Westbrook station (Connecticut)

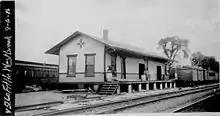
1852-built Westbrook station in 1916. The structure still stands and operates as a sports bar.

The New Haven & New London Railroad was chartered in 1848, began construction in 1850, and opened for service in July 1852. A station was located on the north side of the tracks off Essex Road (the modern location) just north of downtown Westbrook. The line was owned by the New York, Providence and Boston Railroad (the "Stonington Road") from 1858 to 1862, and by the Shore Line Railway from 1864 until it was acquired by the New York, New Haven, and Hartford Railroad (the "New Haven") in 1870. The original 1852-built Westbrook combination depot still stands just north of the tracks at the original site, although it has been turned and moved slightly back from the tracks. A NYP&B emblem from the 1858-1862 ownership was formerly displayed on one end of the building.